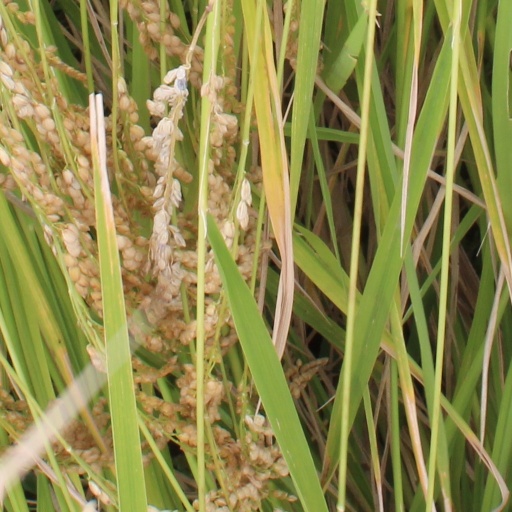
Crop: rice